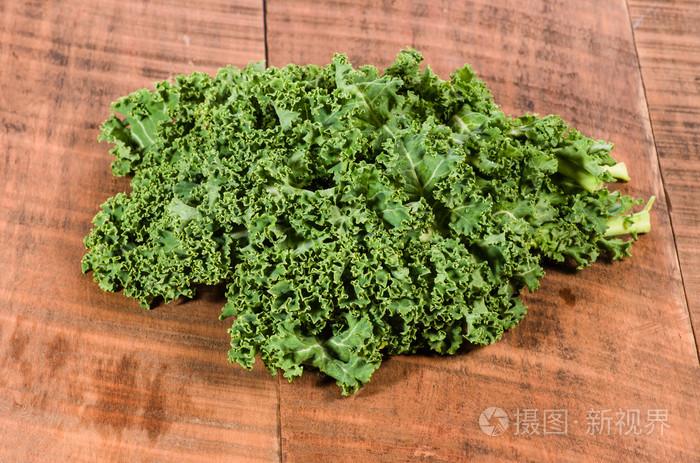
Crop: unknown
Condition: cabbage